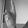
ASL letter: K